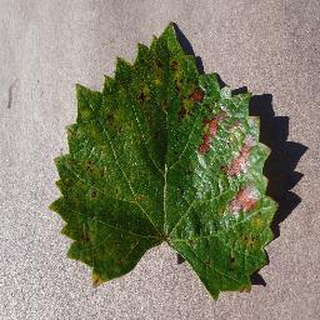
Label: grape_esca_black_measles